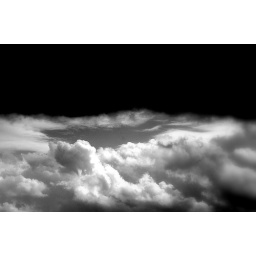
Black rain clouds above white clouds. Again, from my balcony.